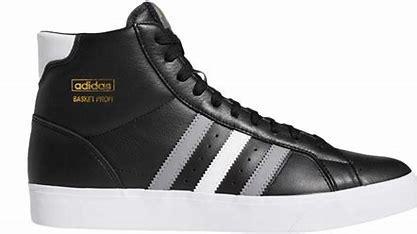
Brand: Adidas
Model: Basket Profi